Samuel Hahnemann

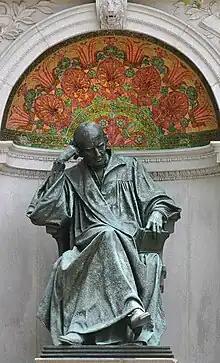
Samuel Hahnemann Monument at Scott Circle, Washington, D.C.

In early 1811 Hahnemann moved his family back to Leipzig with the intention of teaching his new medical system at the University of Leipzig. As required by the university statutes, to become a faculty member he was required to submit and defend a thesis on a medical topic of his choice. On 26 June 1812, Hahnemann presented a Latin thesis, entitled ""A Medical Historical Dissertation on the Helleborism of the Ancients."" His thesis very thoroughly examined the historical literature and sought to differentiate between the ancient use of "Helleborus niger", or black hellebore, and the medicinal uses of the "white hellebore", botanically "Veratrum album", both of which are poisonous plants.